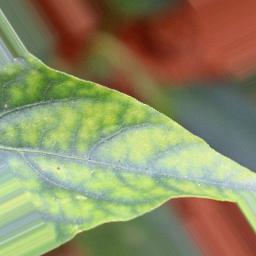
Label: nutritional